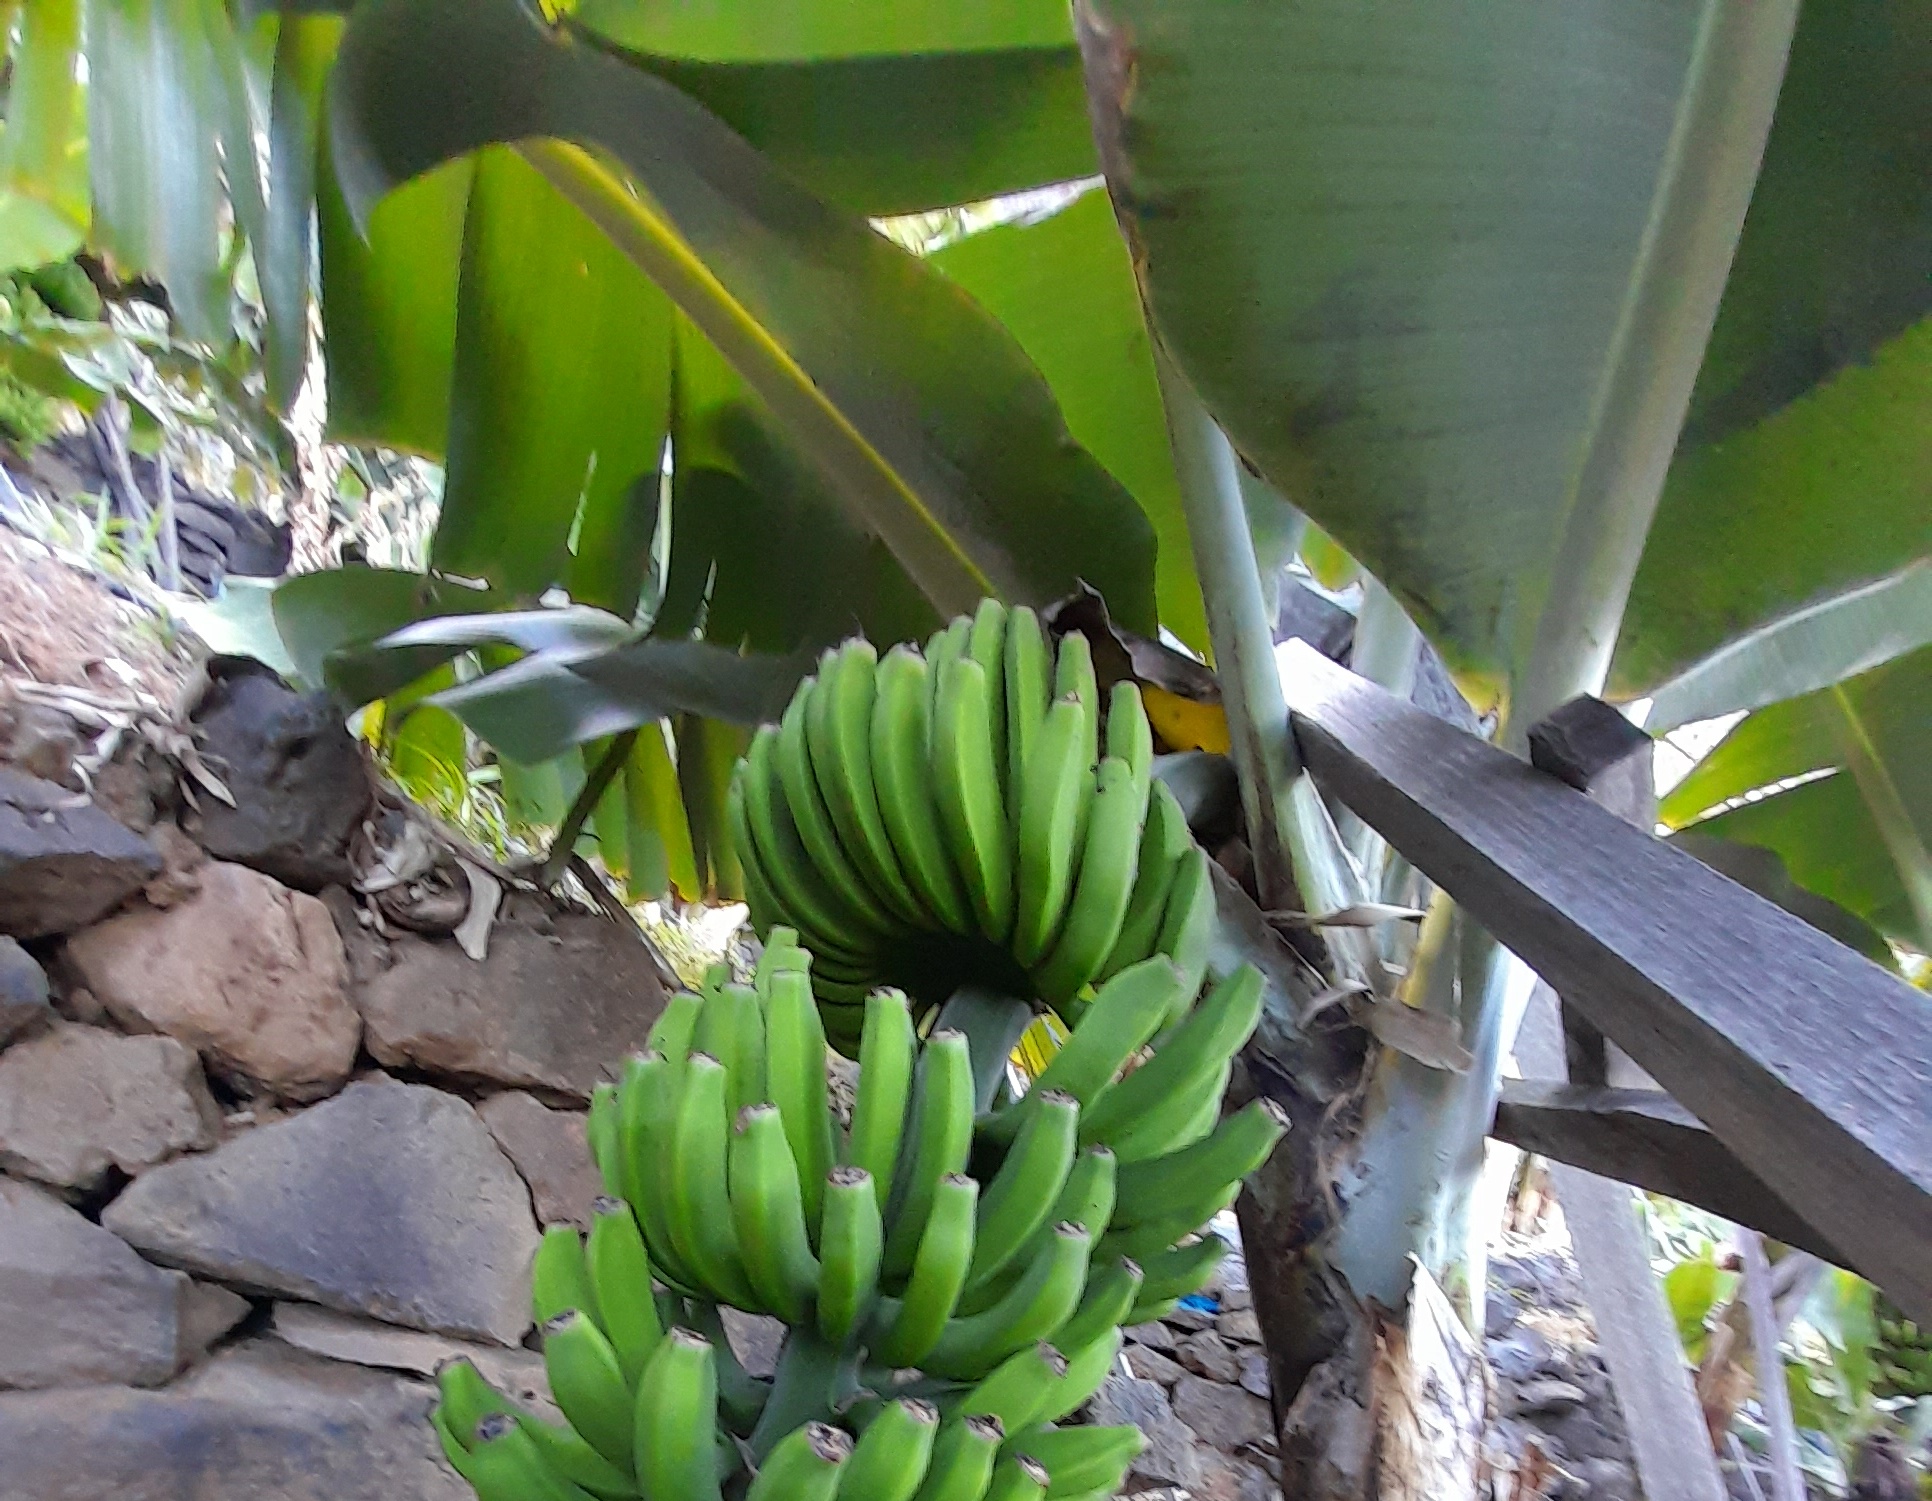
Label: Keep